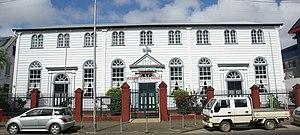
Les Frères moraves sont une dénomination protestante très ancienne puisqu'elle s'inspire de la prédication de Jan Hus, mort en 1415. Elle doit son nom au fait qu'une communauté a été créée en Saxe par des exilés chassés de Moravie par la persécution religieuse. Cette dénomination apparentée aux Frères tchèques est rassemblée dans la communion Unitas Fratrum. Très ancrée dans la piété individuelle, dénuée de toute hiérarchie, cette petite communauté de quelque 750 000 membres en 2015 est traditionnellement très active dans le domaine missionnaire et très attachée à l'expression musicale de la foi.